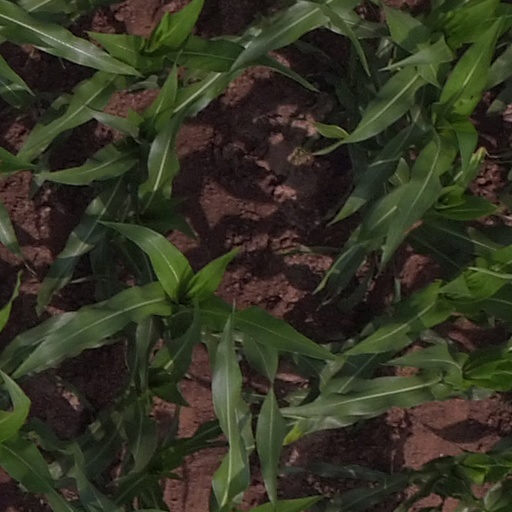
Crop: maize; corn